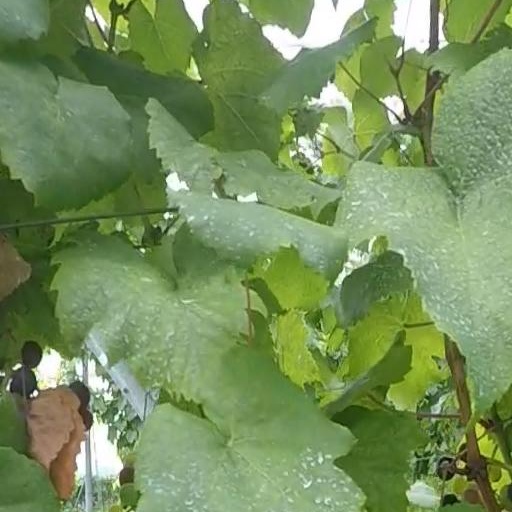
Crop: grape